Royal Bath and West Show

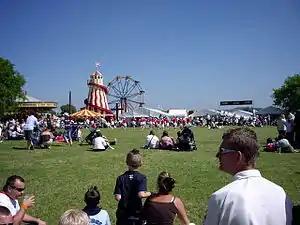
2006 Royal Bath and West Show

The Royal Bath and West is an agricultural show for the West of England. Held every year at its permanent show ground near Shepton Mallet, Somerset, it is one of a number of County shows in the United Kingdom and is a four-day show. In 2009 and 2010 it attracted over 155,000 people.